Mark Romanczuk

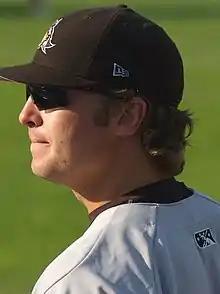
Romanczuk in 2007

Mark J. Romanczuk represented the United States in numerous international baseball tournaments.